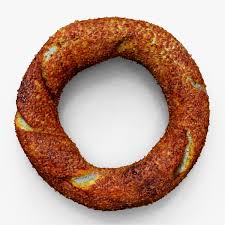
Yemek: simit